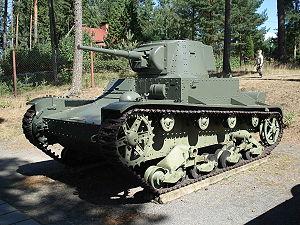
Le musée des Blindés de Parola, est un musée de musée militaire de véhicules blindés situé à 110 kilomètres au nord d'Helsinki à Parola, près de Hämeenlinna, en Finlande.